Anna Anderson

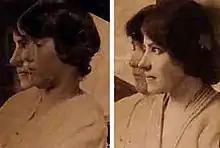
A comparison on the side profiles of Anastasia Nikolaevna and Anna Anderson, created by Pierre Gilliard

At Oberstdorf, Tschaikovsky was visited by Tatiana Melnik, "née" Botkin. Melnik was the niece of Serge Botkin, the head of the Russian refugee office in Berlin, and the daughter of the imperial family's personal physician, Eugene Botkin, who had been murdered by the communists alongside the Tsar's family in 1918. Tatiana Melnik had met Grand Duchess Anastasia as a child and had last spoken to her in February 1917. To Melnik, Tschaikovsky looked like Anastasia, even though "the mouth has changed and coarsened noticeably, and because the face is so lean, her nose looks bigger than it was." In a letter, Melnik wrote: "Her attitude is childlike, and altogether she cannot be reckoned with as a responsible adult, but must be led and directed like a child. She has not only forgotten languages, but has in general lost the power of accurate narration ... even the simplest stories she tells incoherently and incorrectly; they are really only words strung together in impossibly ungrammatical German ... Her defect is obviously in her memory and eyesight." Melnik declared that Tschaikovsky was Anastasia, and supposed that any inability on her part to remember events and her refusal to speak Russian was caused by her impaired physical and psychological state. Either inadvertently through a sincere desire to "aid the patient's weak memory", or as part of a deliberate charade, Melnik coached Tschaikovsky with details of life in the imperial family.